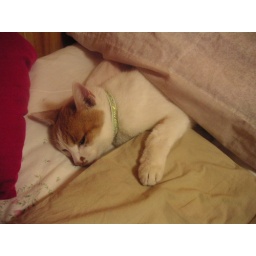
cat in bed